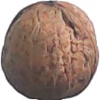
Label: Walnut 1